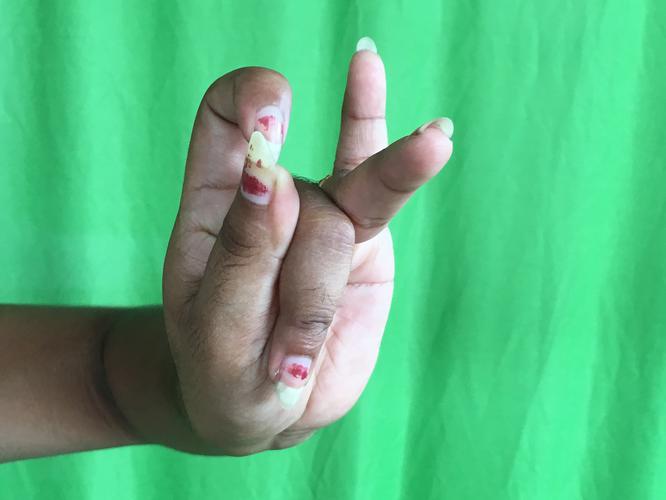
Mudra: Katakamukha_3
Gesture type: single_hand